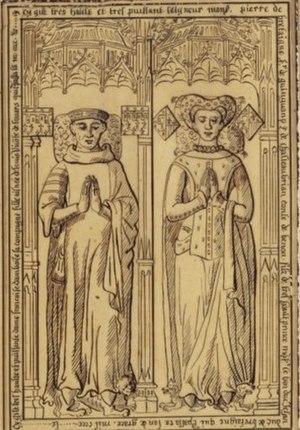
gravure (issue de la BNF) de la pierre tombale de Pierre de Bretagne et Françoise d'Ambroise, marbre noire. Inscrit autour
La Bretagne, contrairement à la France et à sa Nécropole royale de la basilique de Saint-Denis, n'a jamais eu pour ses souverains un sanctuaire privilégié. Les rois et ducs de Bretagne reposent dans des lieux très éloignés les uns des autres. Cette dispersion tient d'abord au fait que le Royaume puis Duché de Bretagne n'avait pas de capitale définie. Puis, certains souverains de Bretagne ayant des ferveurs spéciales pour certaines abbayes qu'ils avaient fondées, décidèrent d'y reposer.
Françoise d'Amboise, née le 9 mai 1427 à Thouars, morte le 4 novembre 1485 à Bouguenais, près de Nantes, est une femme de la haute noblesse, duchesse de Bretagne de 1450 à 1457 par son mariage avec Pierre II. Elle est également une personnalité religieuse de premier plan car elle est la fondatrice du premier carmel féminin de Bretagne à Vannes, alors que les carmélites n'étaient pas encore arrivées au royaume de France voisin. Devenue veuve, elle entre au Carmel et devient la prieure de son couvent. Elle a été béatifiée quelques années après sa mort.
Pierre II dit le Simple, né le 7 juillet 1418, mort le 22 septembre 1457 à Nantes, duc de Bretagne de 1450 à 1457, fils de Jean V, duc de Bretagne, et de Jeanne de France.